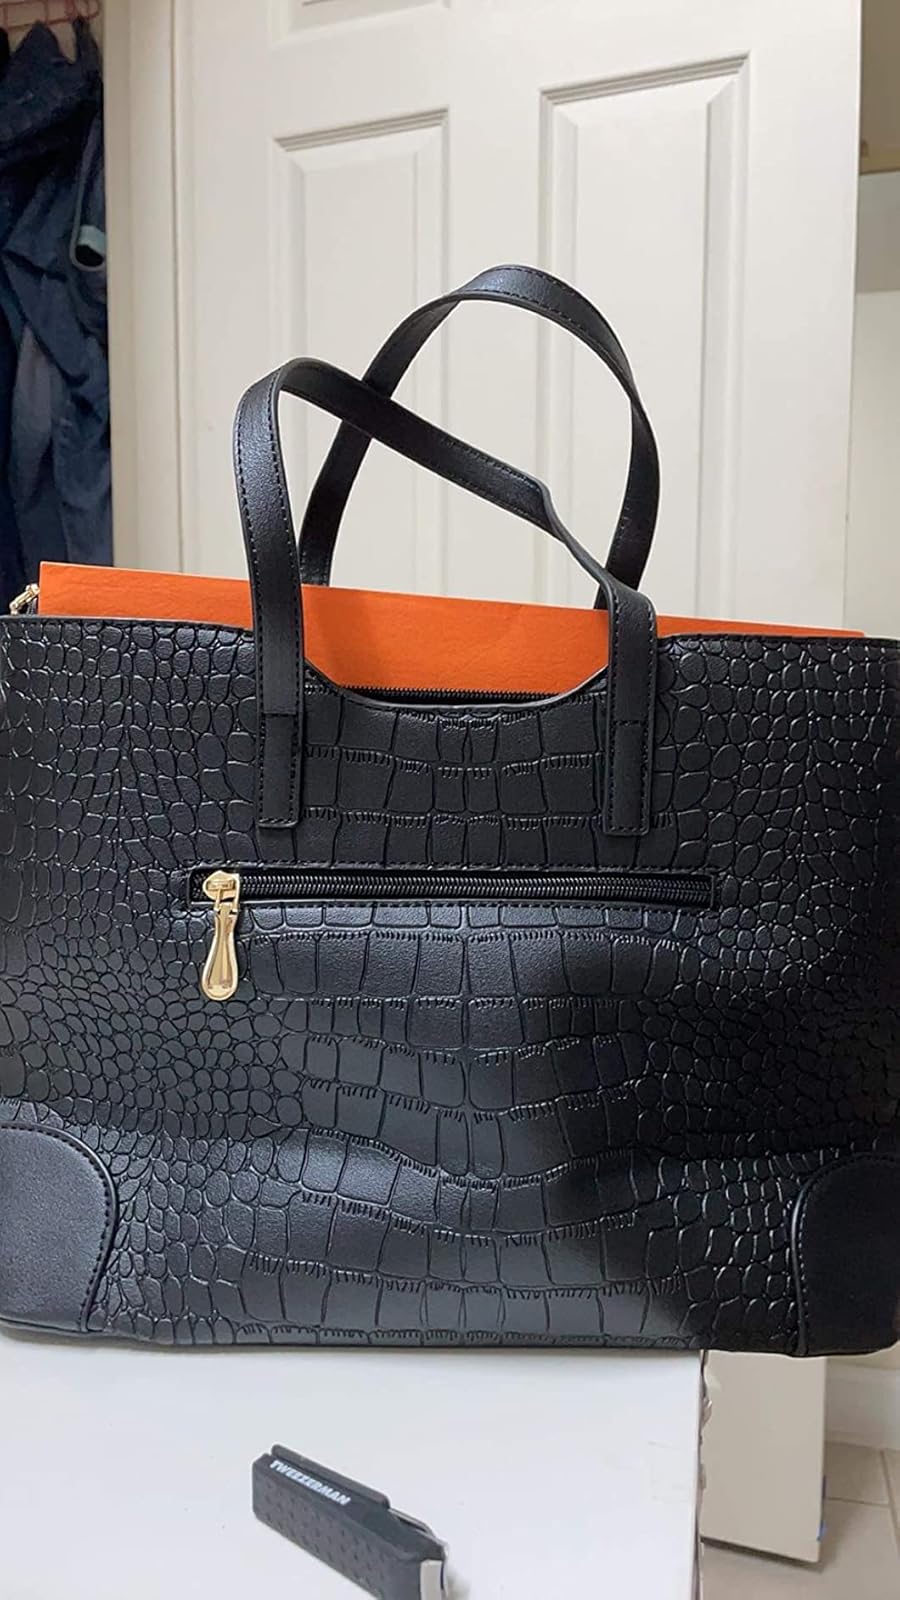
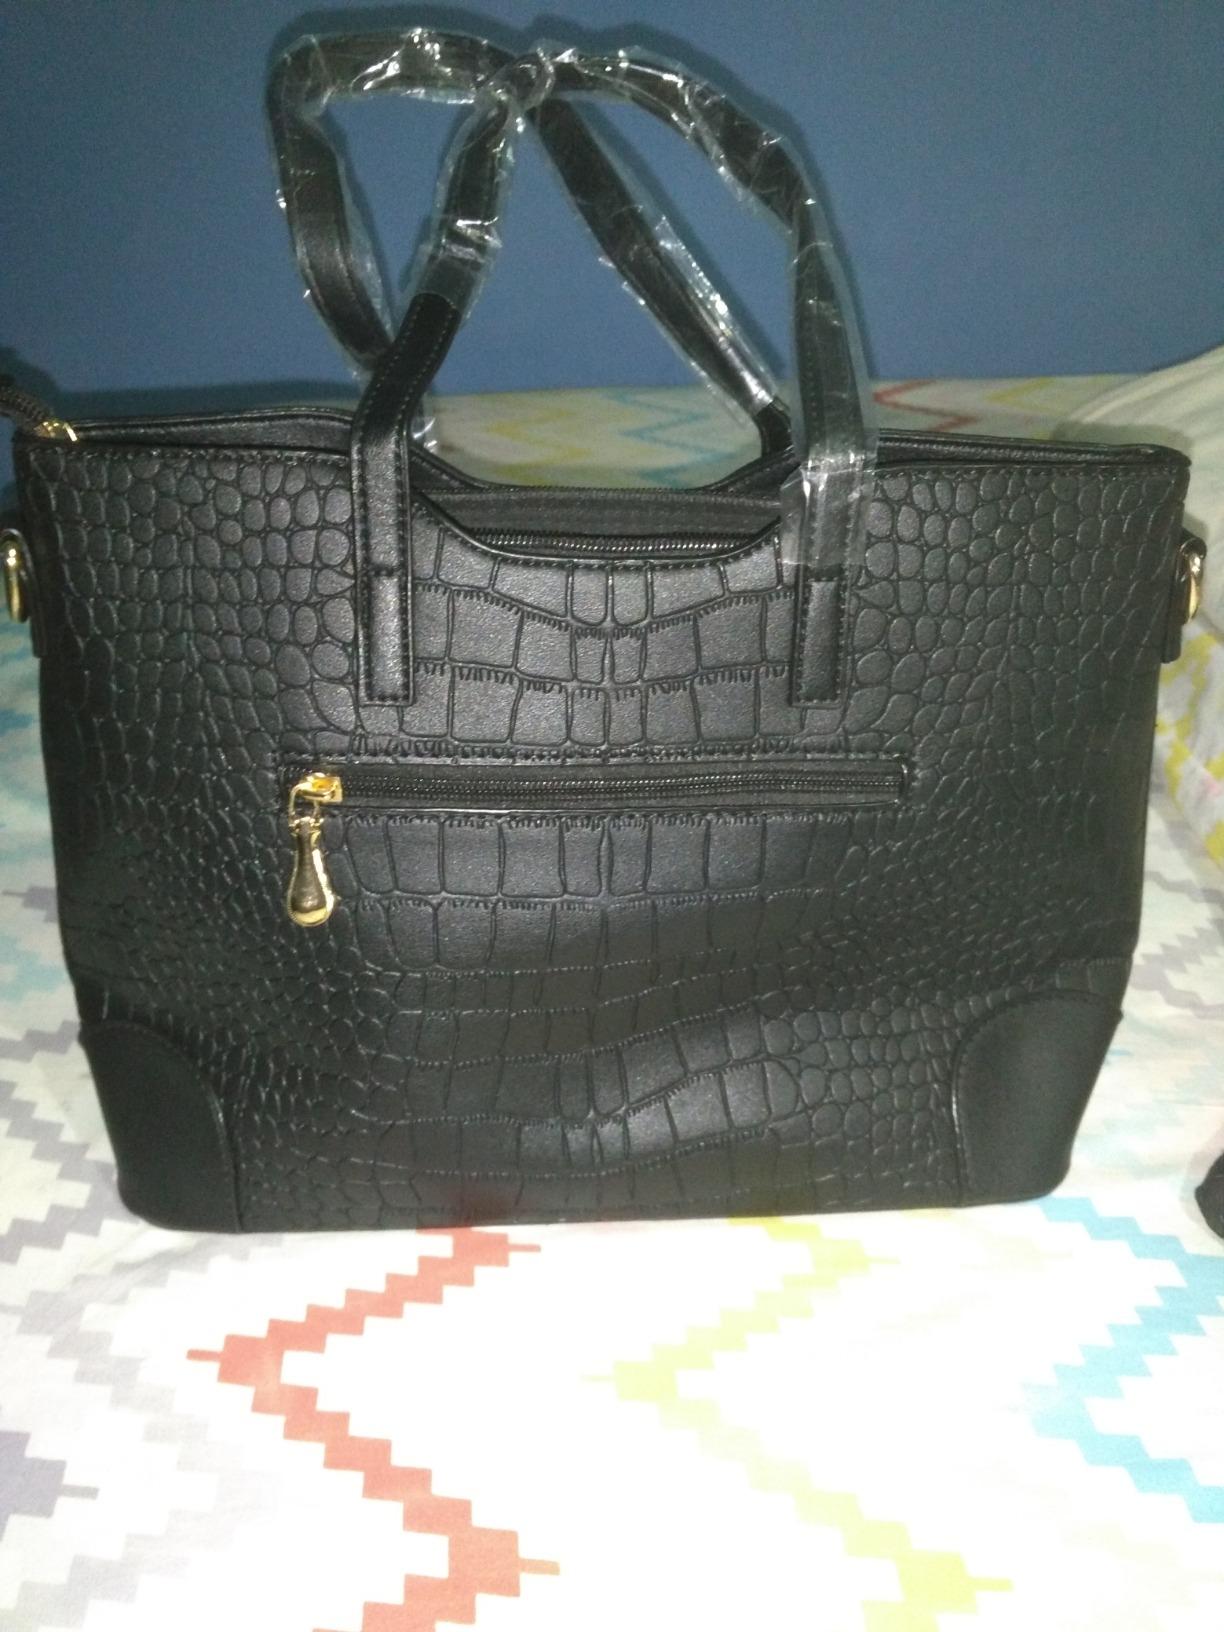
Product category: accessories_handbag
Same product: yes